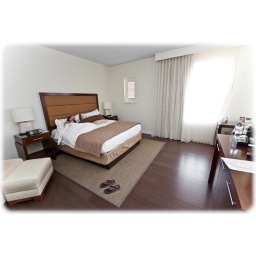
Becky relaxing in bed after standing forever in the check in line. Casa Marina Resort, Key West, Florida